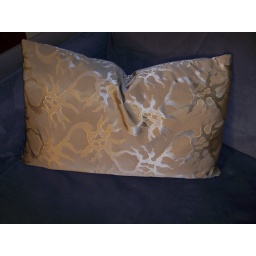
Love this pattern. It perfectly compliments with the yellow chair and the gold, taupe, green tones in the rug.